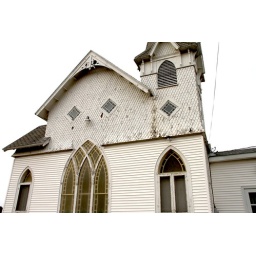
Church building near our house